Answer in natural language. Considering the relative positions, where is framed monochromatic wall decor painting (highlighted by a red box) with respect to gray rectangle sofa (highlighted by a green box)? Choose between the following options: right or left
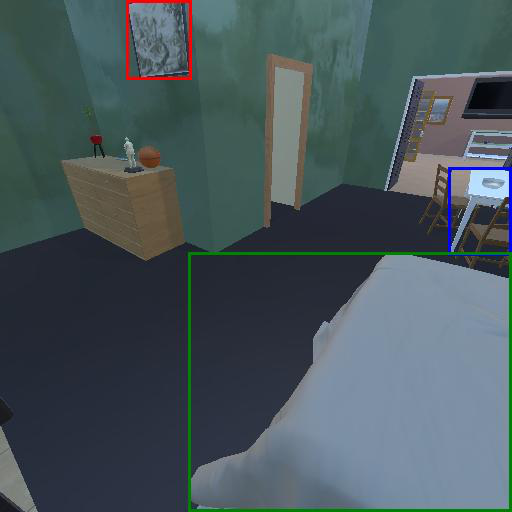
<answer>left</answer>